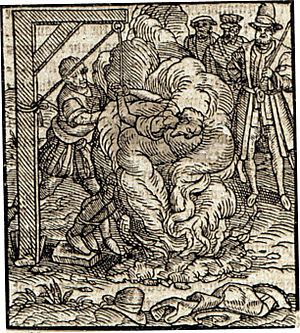
Lollarder / John Wycliffes tilhængere
Lollarder er dels navnet på selskaber i byerne til at sørge for fattige og pleje syge og sørge for begravelser, dels for 'begharder', som var foreninger for mænd fra omkring 1220. Hos dem, ligesom hos beginerne, fandt kætterne i slutningen af Middelalderen et tilholdssted, og begharde blev i 1300-tallet et kætternavn. Der blev udstedt buller imod dem, og inkvisitionen forfulgte dem.